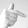
ASL letter: T